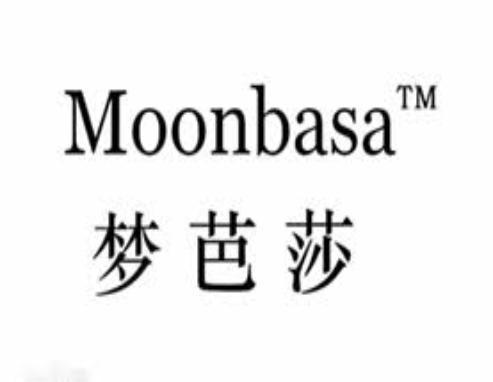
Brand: moonbasa
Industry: Clothes